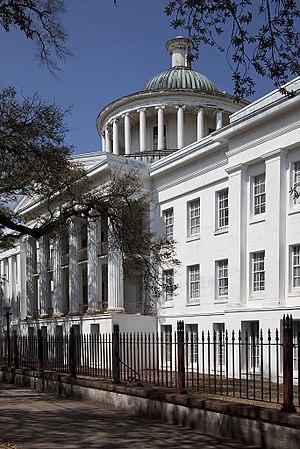
Get Out est un thriller horrifique américain écrit, coproduit et réalisé par Jordan Peele, sorti en 2017.